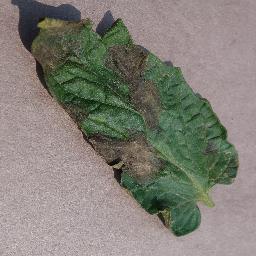
Label: Tomato___Late_blight